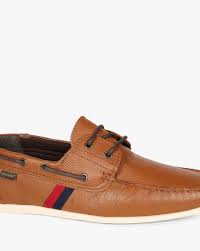
Label: Boat